Sebastián Viberti

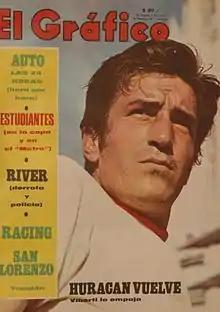
Sebastián Viberti

Sebastián Humberto Viberti Irazoki, nicknamed "El Pelado" (25 May 1944, in Córdoba – 24 November 2012, in Córdoba) was an Argentine footballer and trainer. Known as a former Málaga CF player. He was a father of 3 children, one the football coach Martín Viberti.